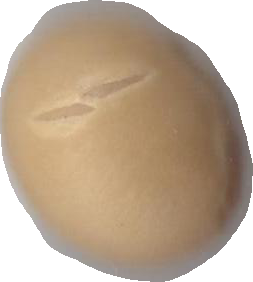
Variety: Dega